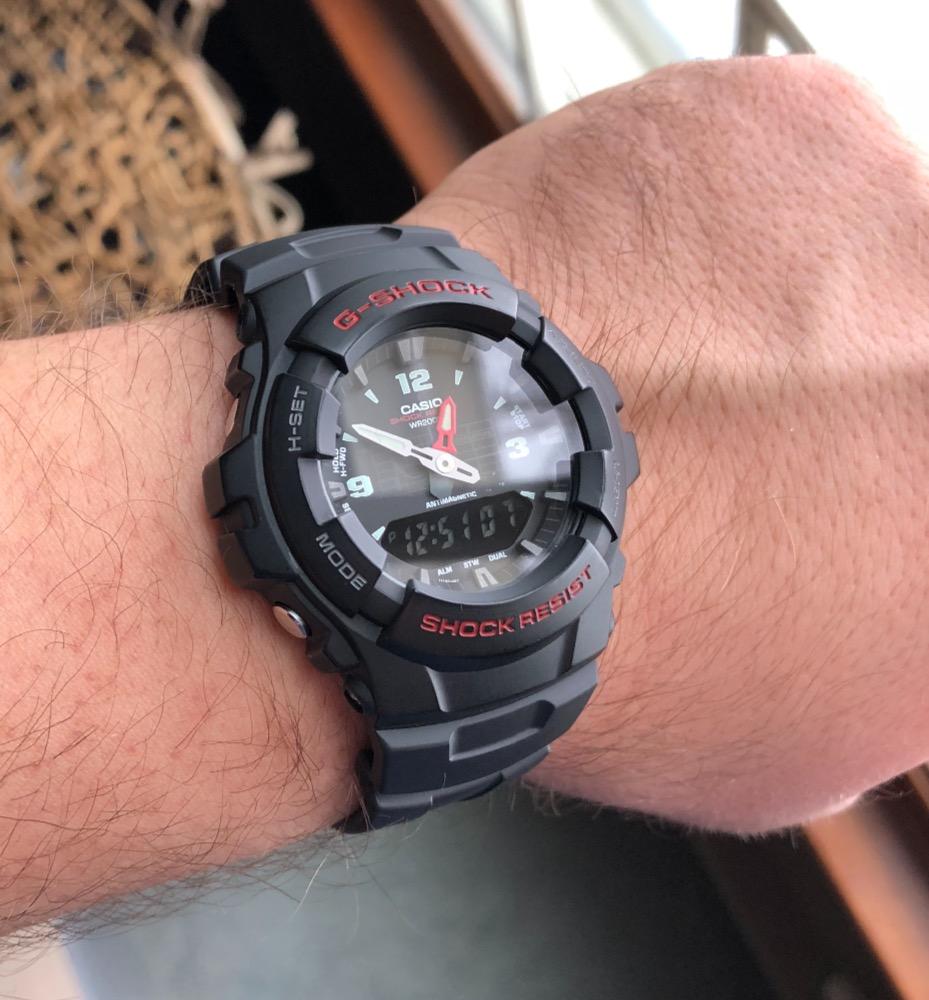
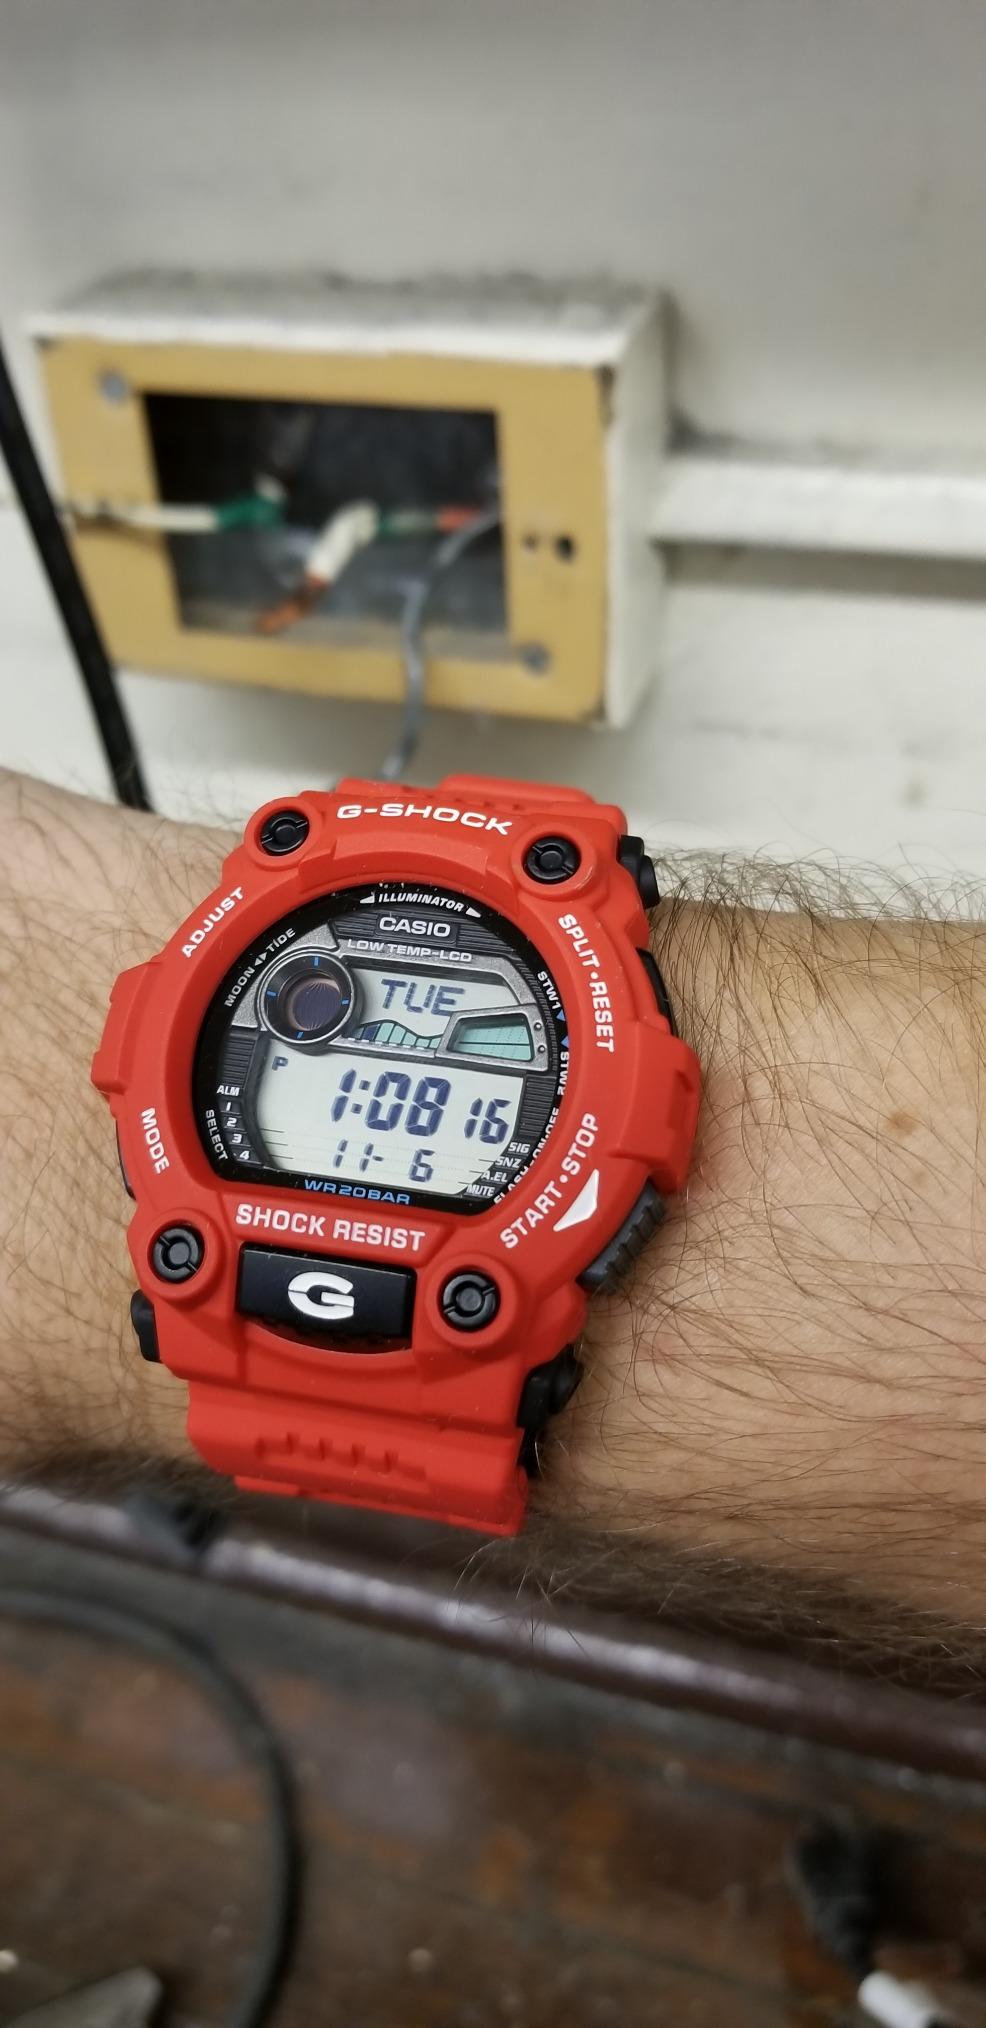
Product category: accessories_watch
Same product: no